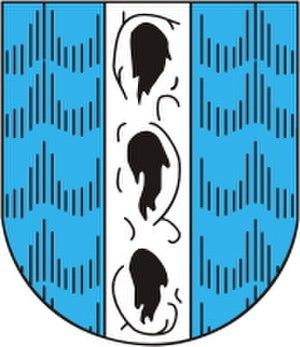
Brégence est le chef-lieu du Vorarlberg, province la plus à l'ouest de l'Autriche. Sa superficie est de 29,50 km², elle abrite 28 952 habitants et est la 3ᵉ plus grande ville du Vorarlberg après Dornbirn et Feldkirch. Elle se situe sur la rive droite du lac de Constance, au pied de la montagne Pfänder.